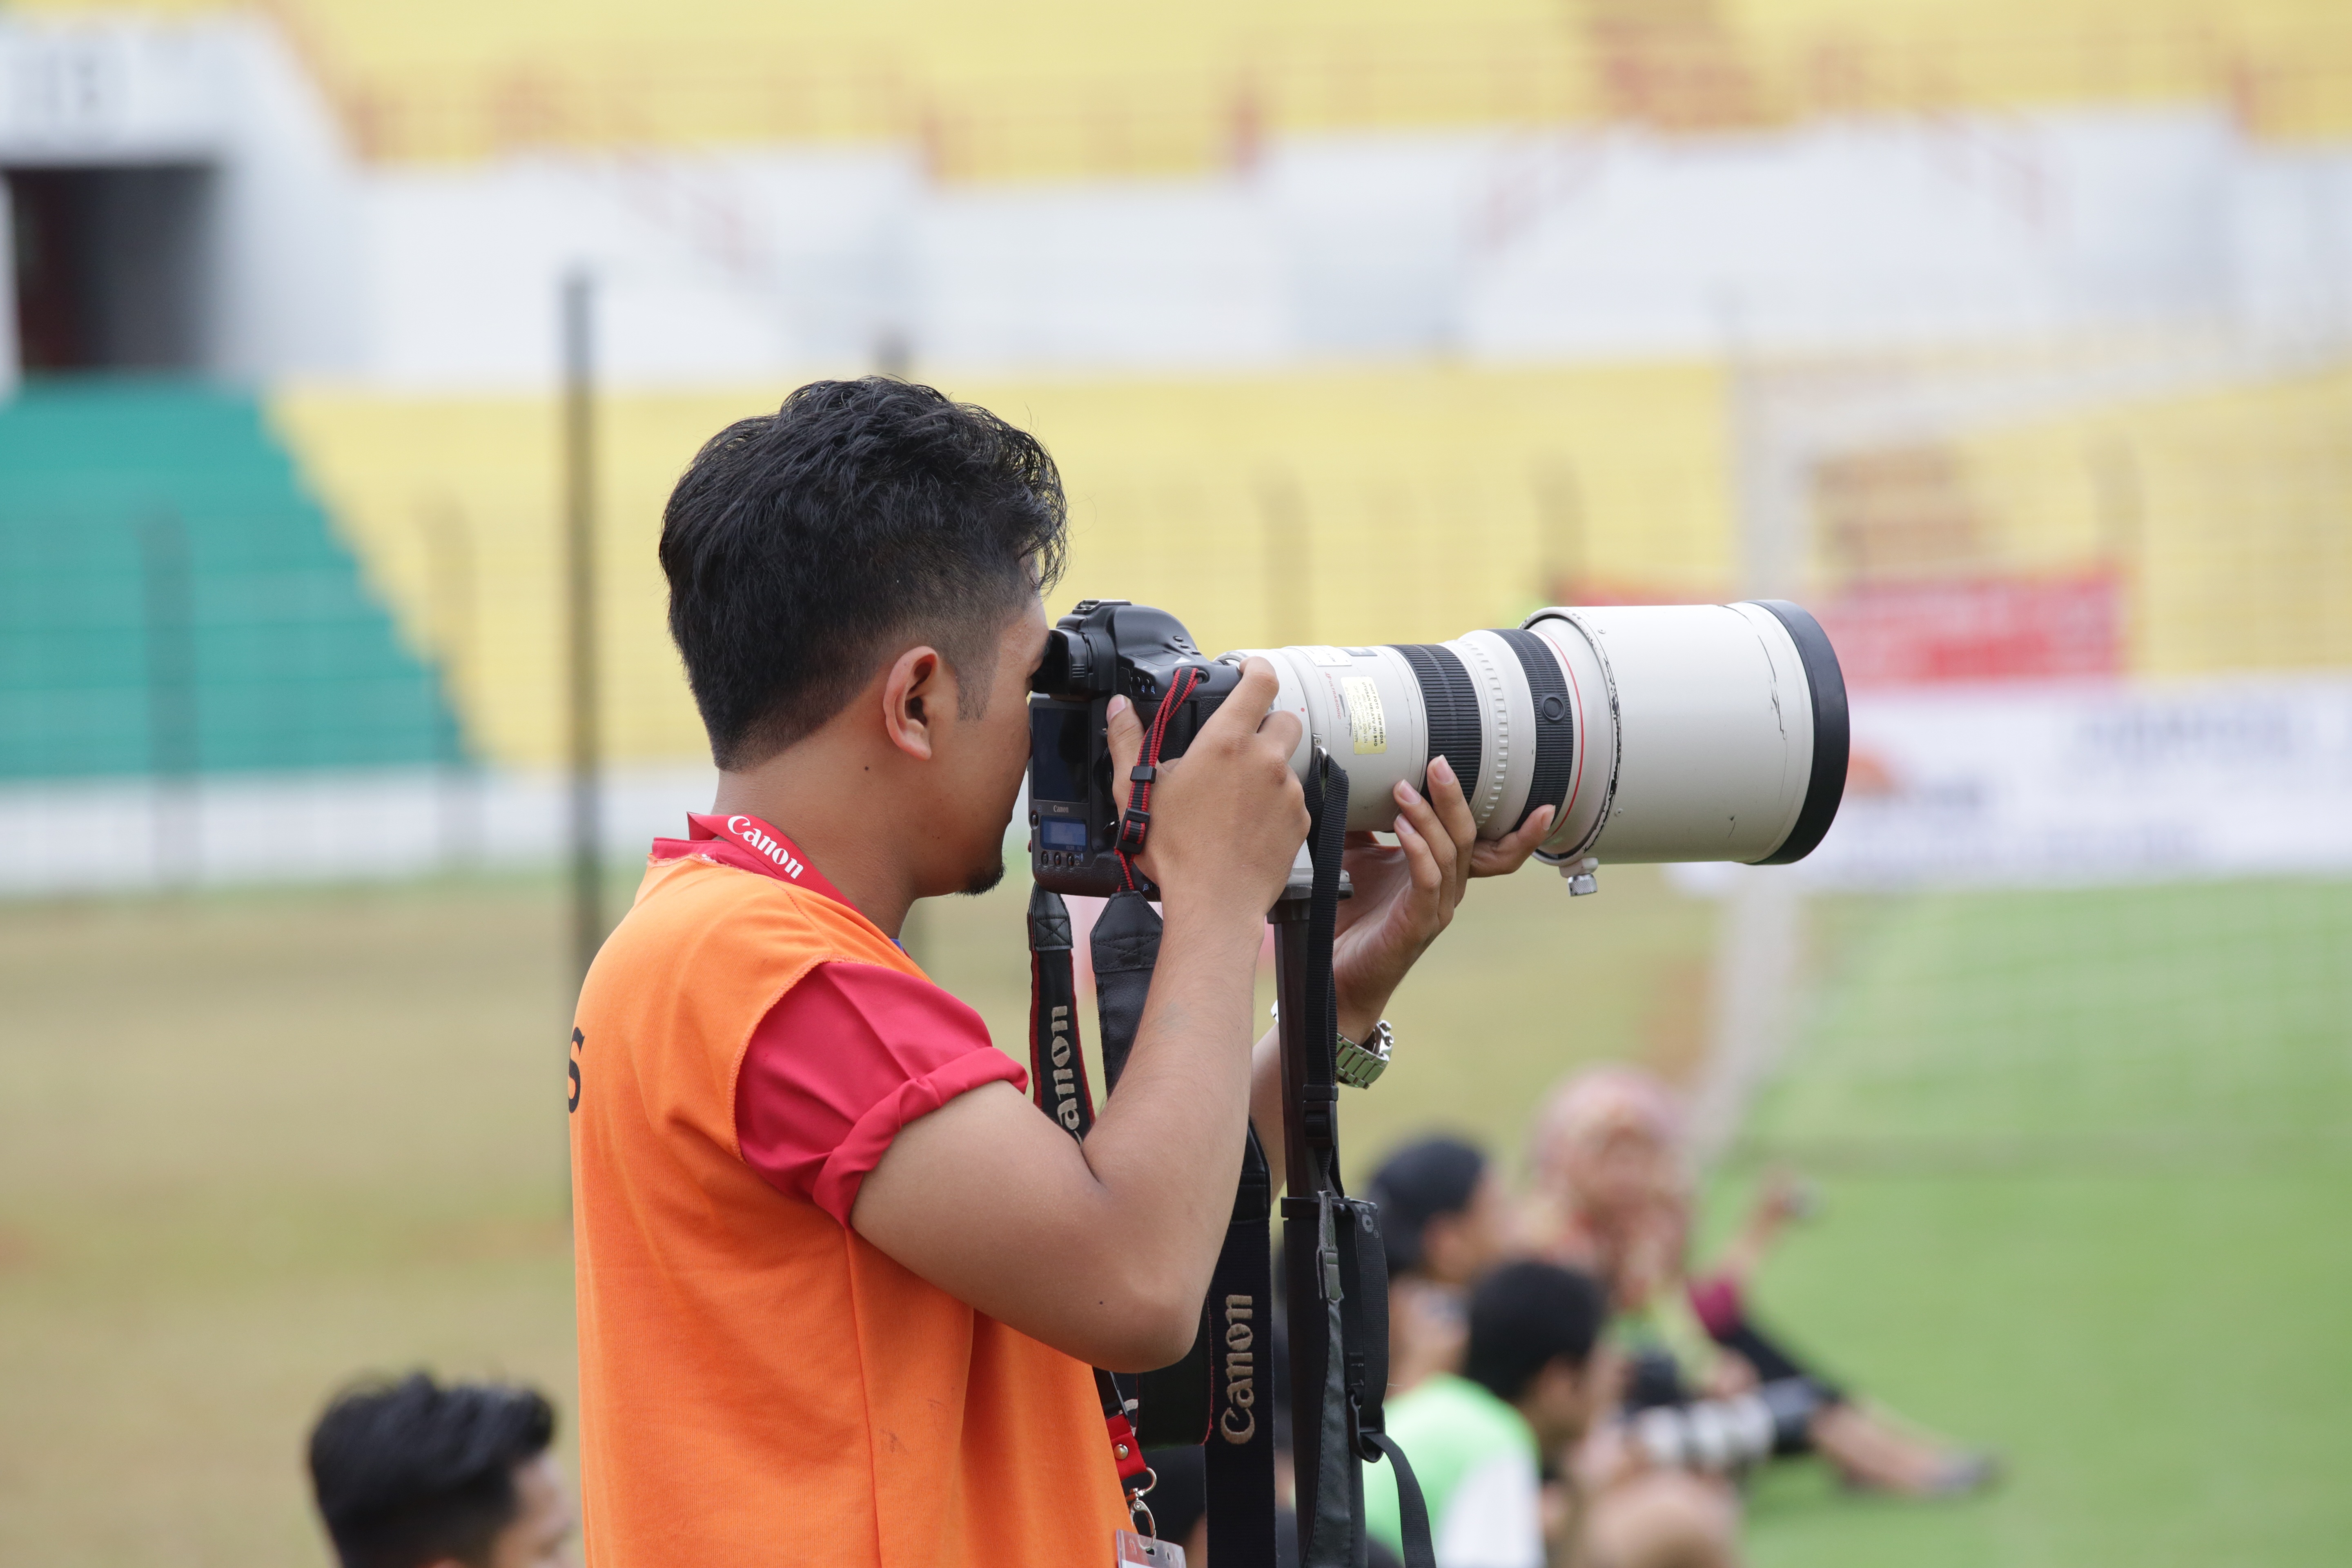
grass, people, photography, photographer, photo, lens, equipment, canon, professional, nikon, sports, digital, aperture, photographic, physical fitness, tele lens